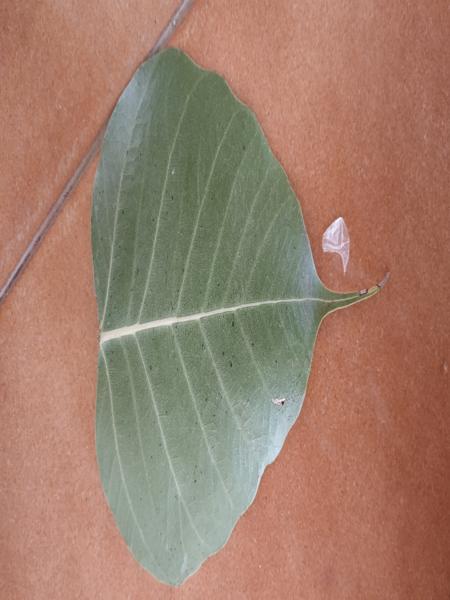
Plant: Arali